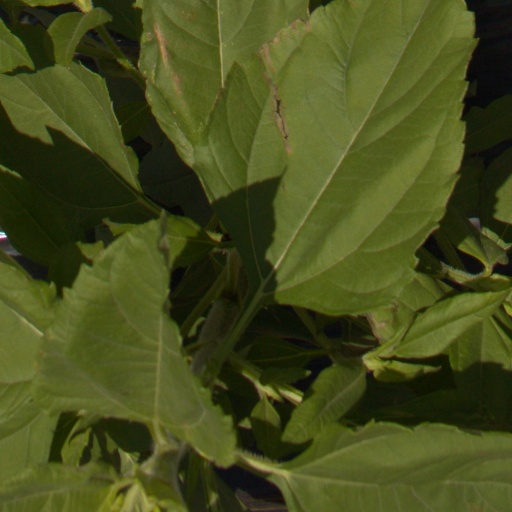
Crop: Jerusalem artichoke